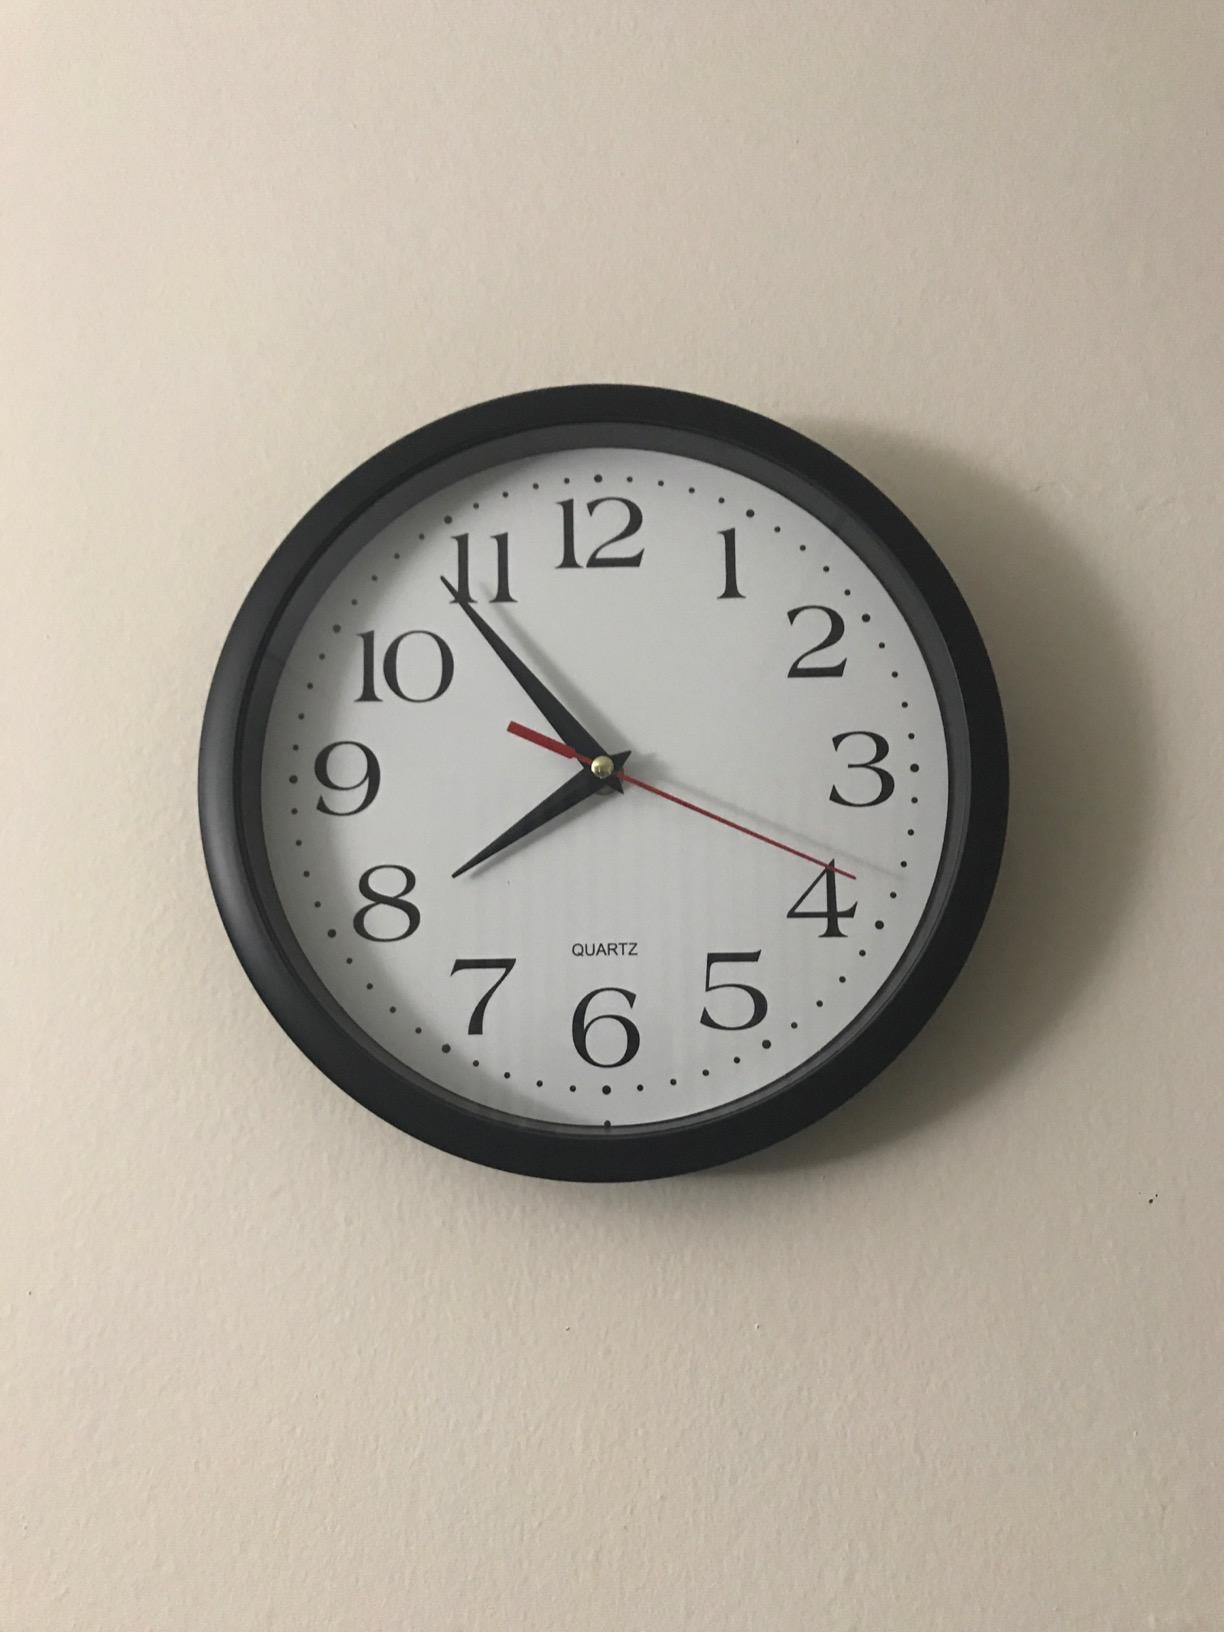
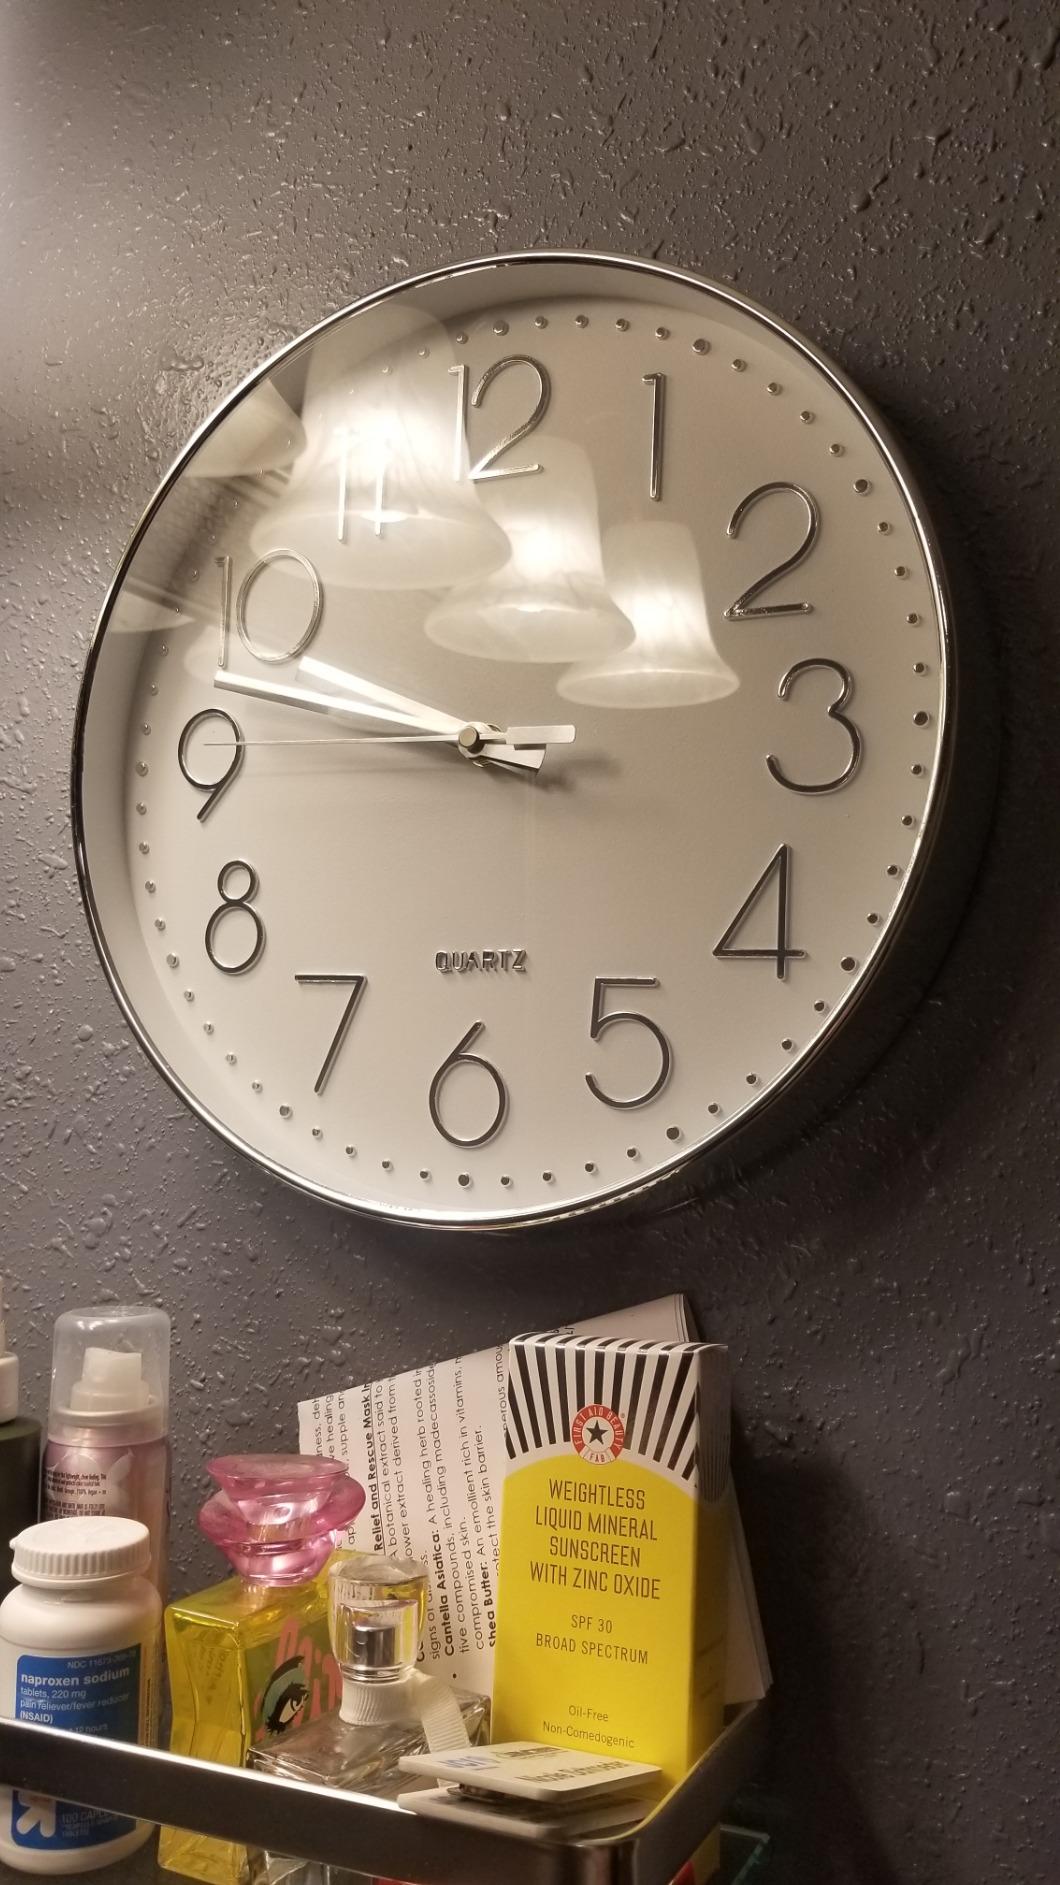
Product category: clock
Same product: no